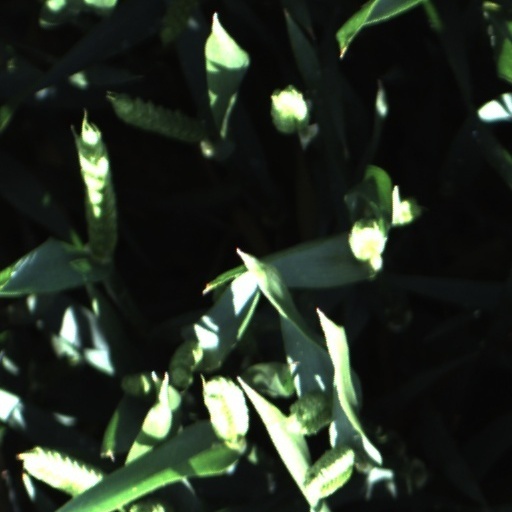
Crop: wheat